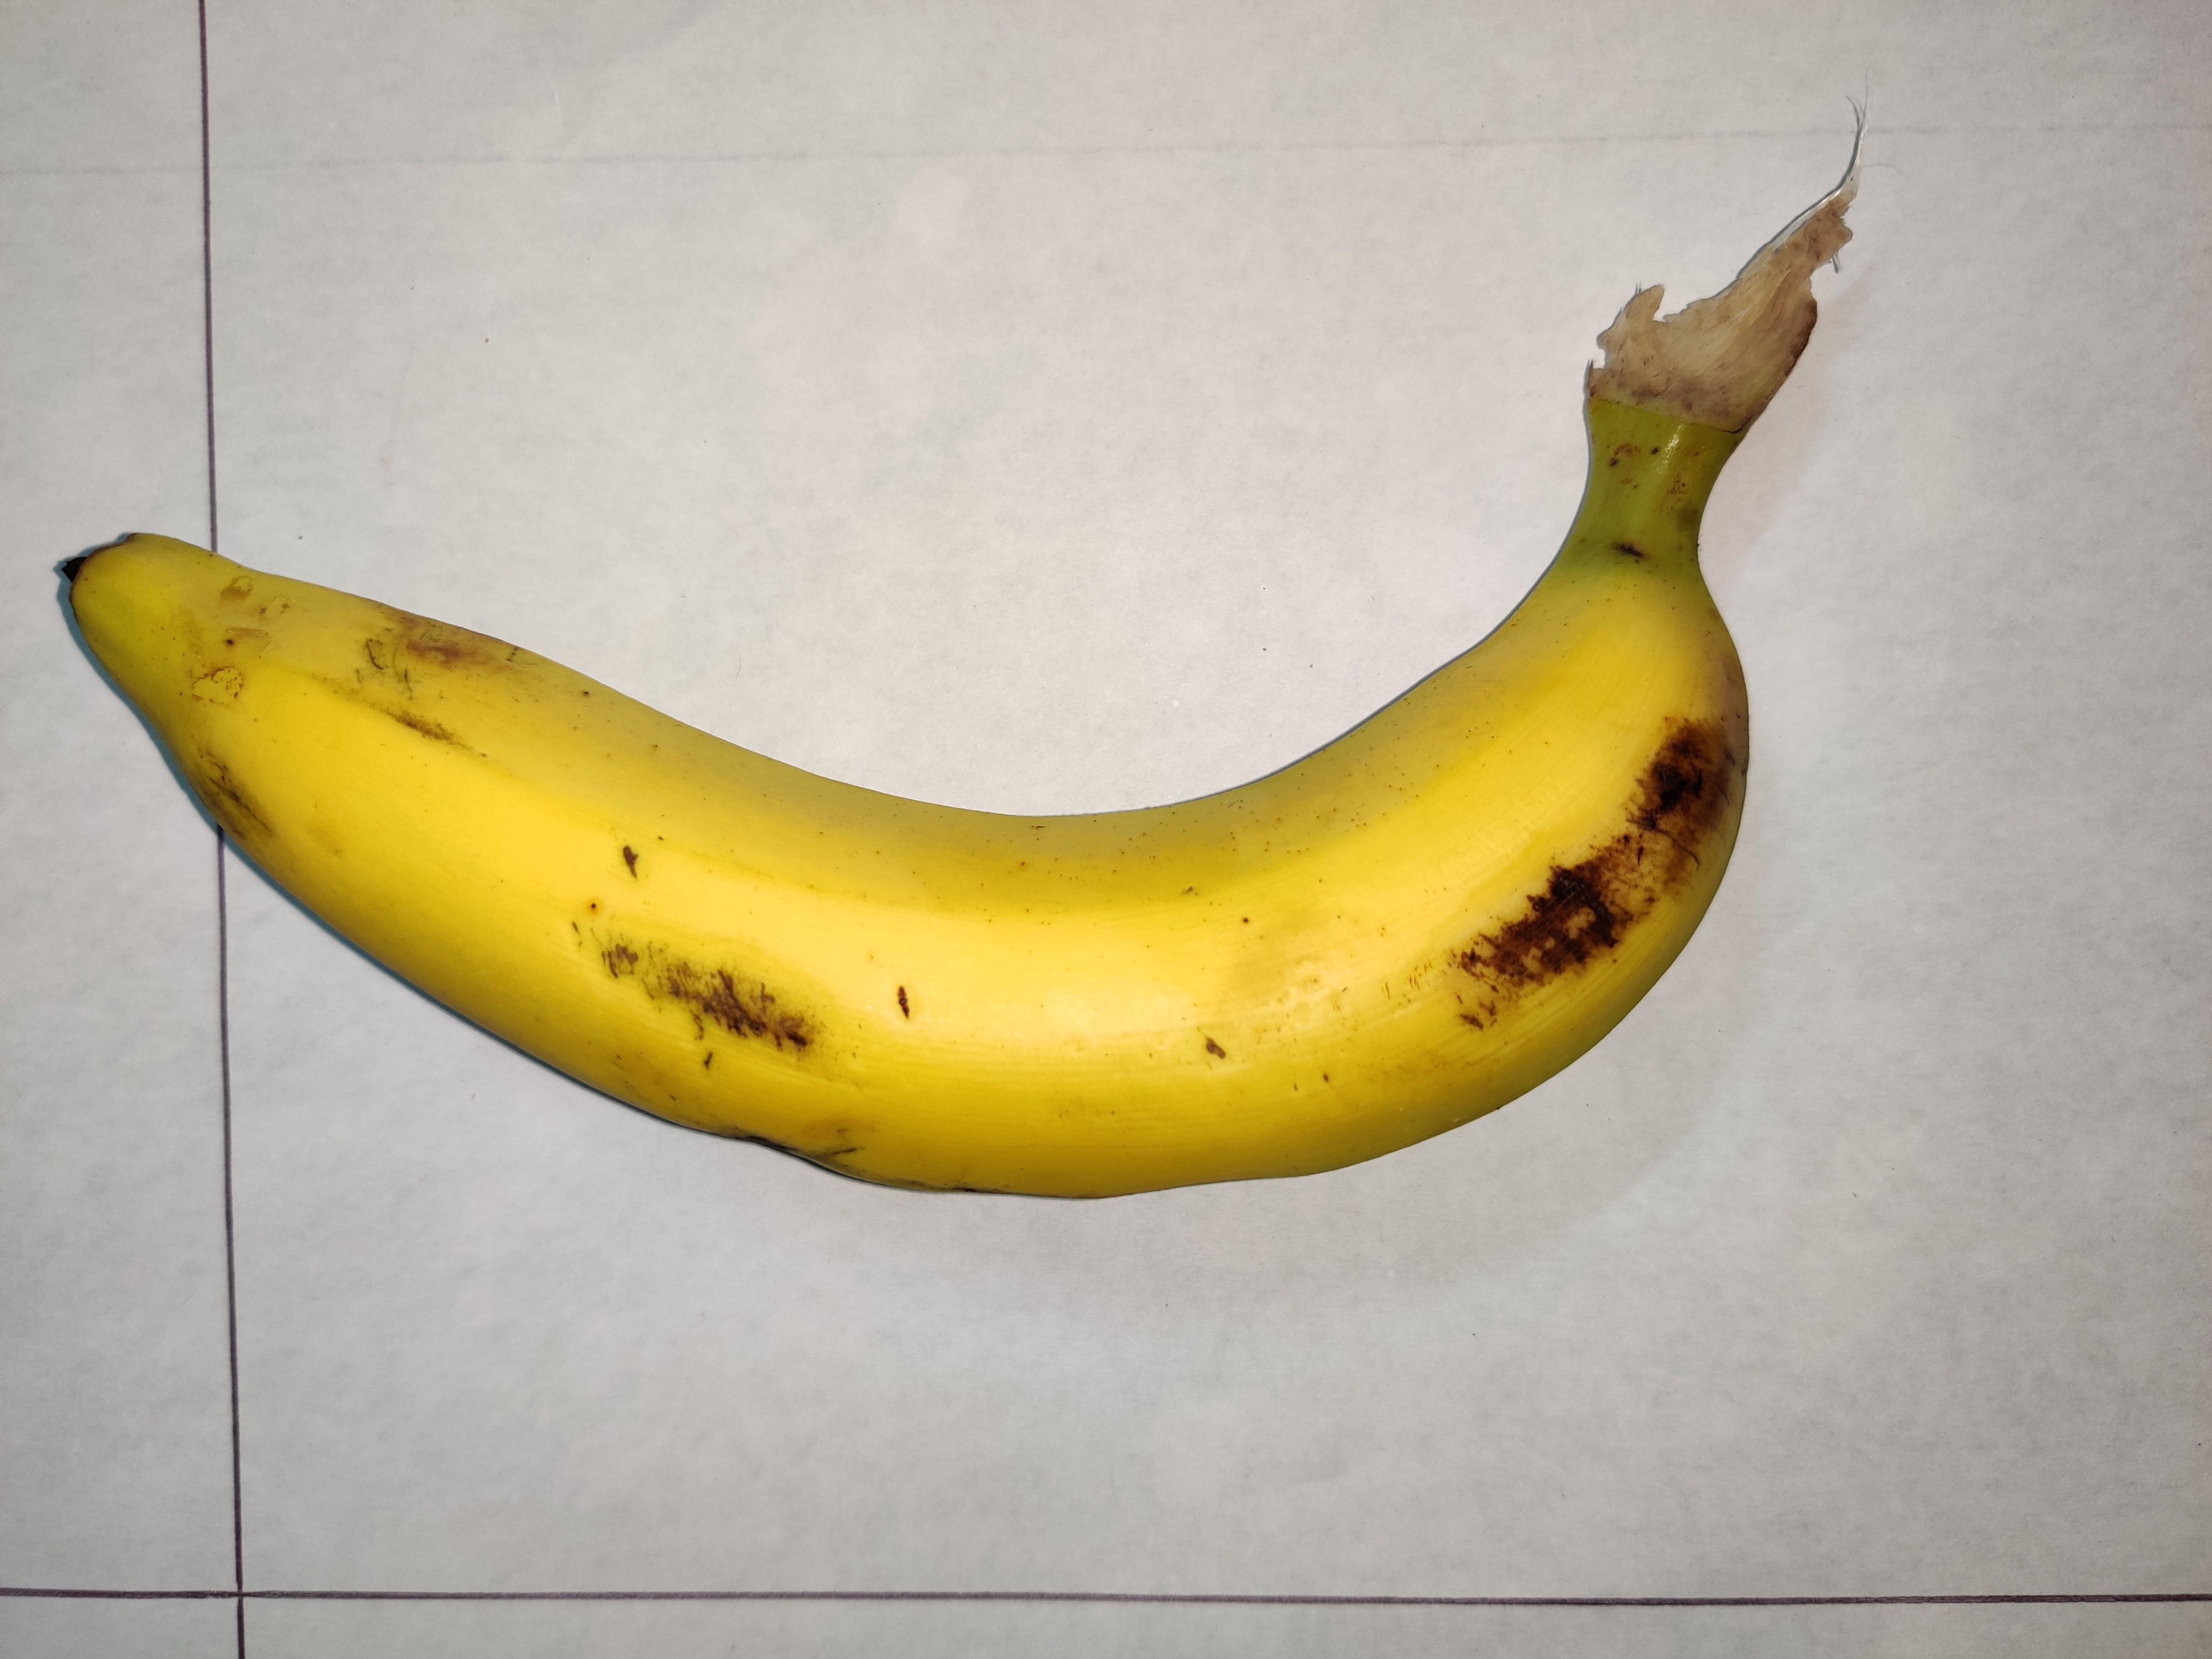
Fruit: banana
Grade: 2nd-grade